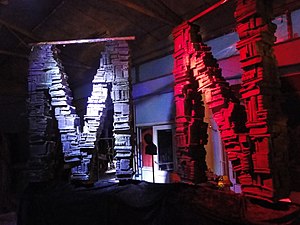
Abrahams Børn
Dele af projektet udstillet på Jens Galschiøt's værksted.
Abrahams Børn er et kunst- og dialog-projekt af billedkunstneren Jens Galschiøt. Projektet fokuserer på religiøs fundamentalisme og har til hensigt at etablere dialog og bygge bro mellem de monoteistiske religioner jødedom, kristendom og islam. Skulpturen blev færdiggjort i januar 2015, og blev først gang udstillet på Silkeborg Bad.